Alzheimer's Research UK

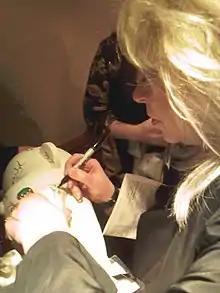
Tanith Lee raising money for the Alzheimer's Research Trust as part of the Match It For Pratchett campaign 2011

In 1998, the trust awarded its first major grant of £500,000 to a team led by distinguished scientist Dr Michel Goedert in Cambridge.